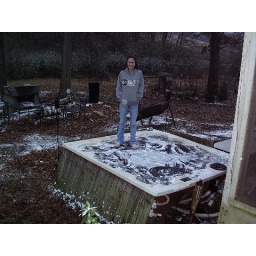
Nicole standing on the frozen water in the hot tub.The front of our house.Neighbors pond.Pictures from Pine Mountain, in Remlap Alabama.